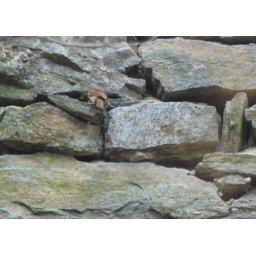
Carolina Wren building a nest in the stone wall.